Schaper Toys

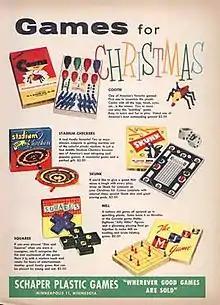
Schaper Christmas ad, ca. 1952

In the mid-1970s Schaper introduced the Super Jock line. This line of toys included baseball, hockey, basketball, and soccer. The concept was similar to the football kicker - smash down on the head of the sports star and this would activate in sports motion.